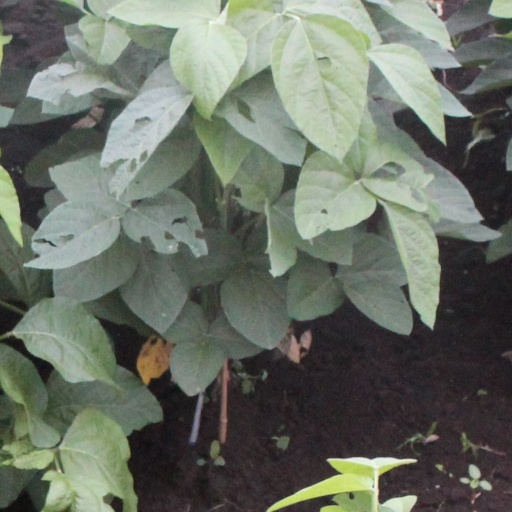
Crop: soybean